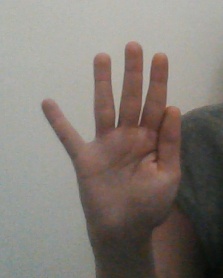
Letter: sheen